Antonio Cavallucci

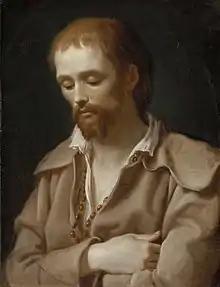
Antonio Cavallucci, "Benedict Joseph Labre", before 1783. Museum of Fine Arts, Boston

Antonio Cavallucci (21 August 1752 – 18 November 1795) was an eighteenth-century Italian painter of religious scenes and portraits. One of the leading Roman Neoclassical painters, Cavallucci was influenced by Pompeo Batoni and Anton Raphael Mengs. There is in his art some of the northern European feeling that had made its way into Rome at the end of the eighteenth century.